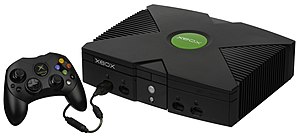
Xbox
Xbox
Xbox er en spillekonsol produceret af Microsoft i 2001. Den var Microsofts første forsøg på spillekonsolmarkedet. Da Xboxen blev udgivet, startede hvad der kaldes en konsolkrig mellem Sonys Playstation 2, Nintendos Gamecube og Microsofts Xbox.